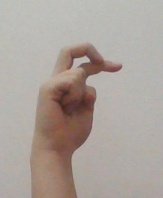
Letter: zay